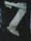
Number: 7